Verdad oculta

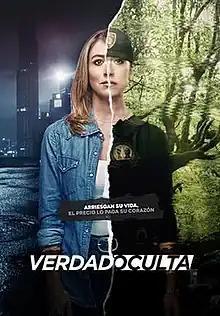

Verdad oculta is a Colombian police crime drama television series developed by Dramax for RCN Televisión that premiered on 1 July 2020. Based on the book "Una verdad oscura" by Germán Castro Caycedo, it was written by Verónica Triana and Pedro Miguel Rozo, and directed by Rodrigo Triana and Jorge Alí Triana.